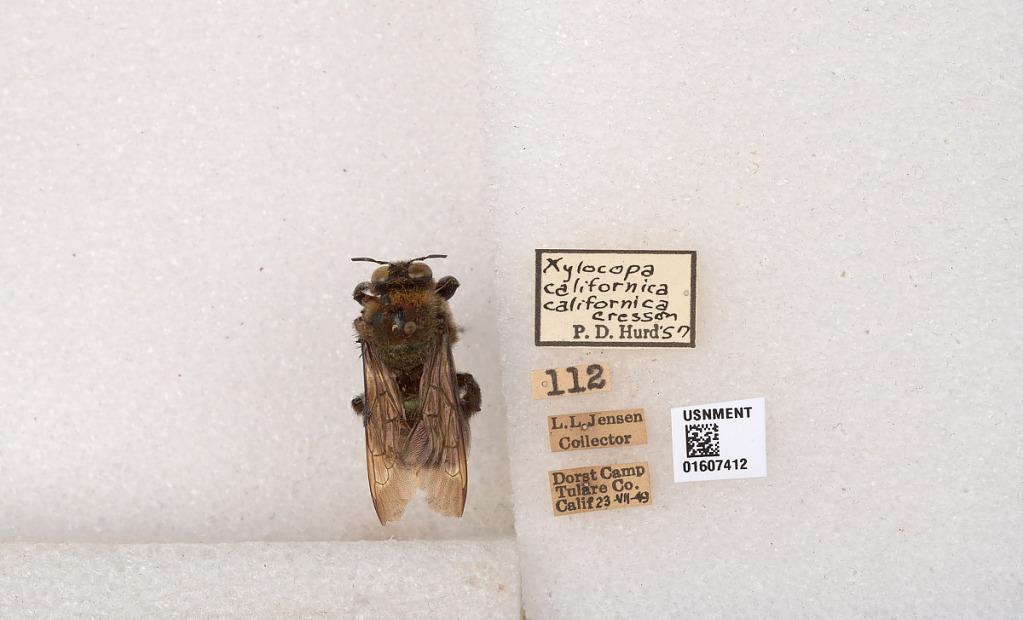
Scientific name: Xylocopa (Xylocopoides) californica californica Cresson
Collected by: Jensen
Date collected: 1949-7-23
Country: United States
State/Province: California
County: Tulare
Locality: Dorst Camp
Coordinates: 38.0021, -120.137
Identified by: Hurd, P. D.